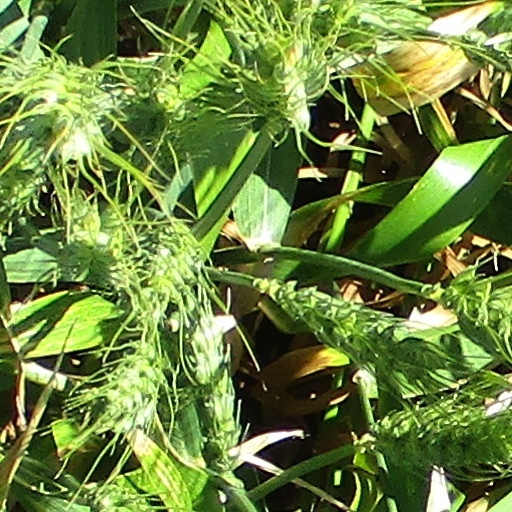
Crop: wheat